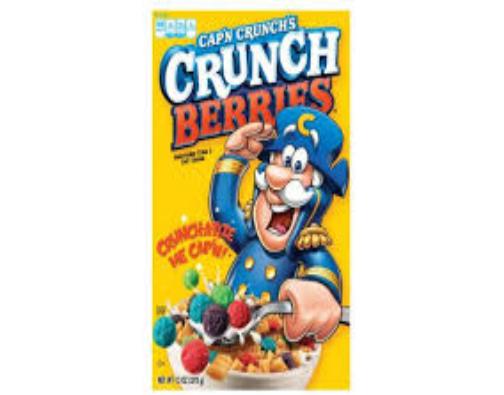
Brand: Cap'n Crunch Crunch Berries
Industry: Food